Flags and arms of cantons of Switzerland

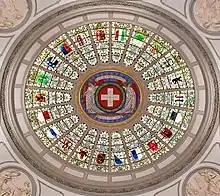
The 22 cantonal coats of arms in the stained glass dome of the Federal Palace of Switzerland

Each of the 26 modern cantons of Switzerland has an official flag and a coat of arms.